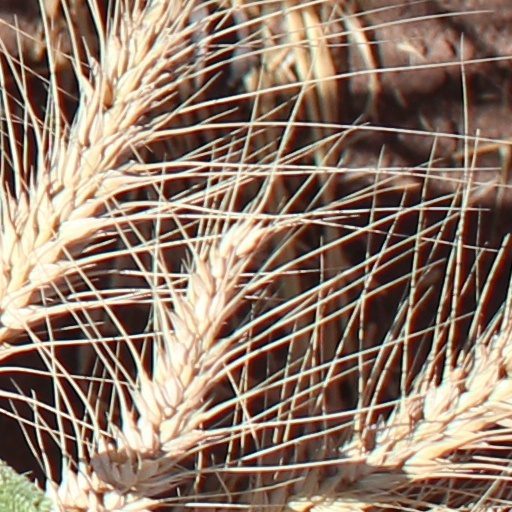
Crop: wheat